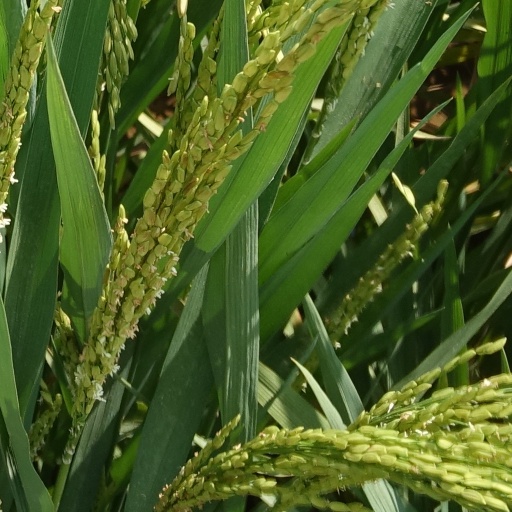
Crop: rice